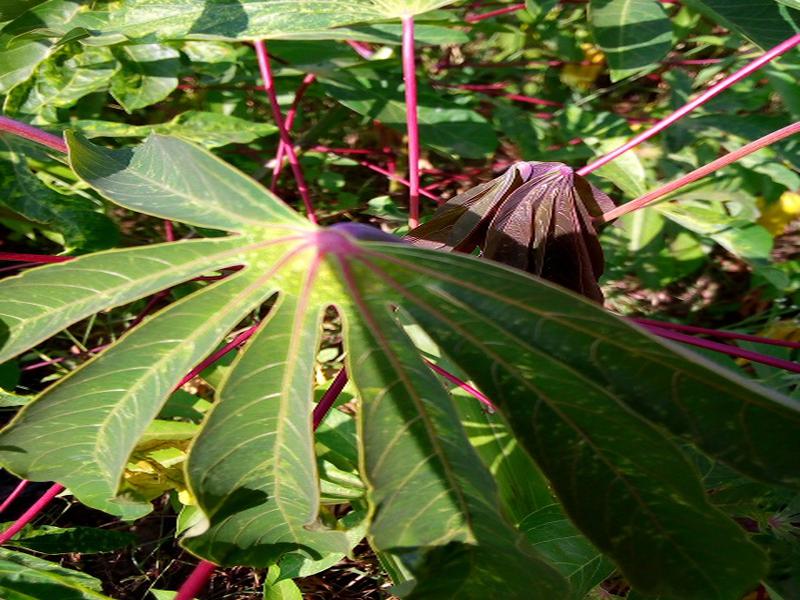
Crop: cassava
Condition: healthy